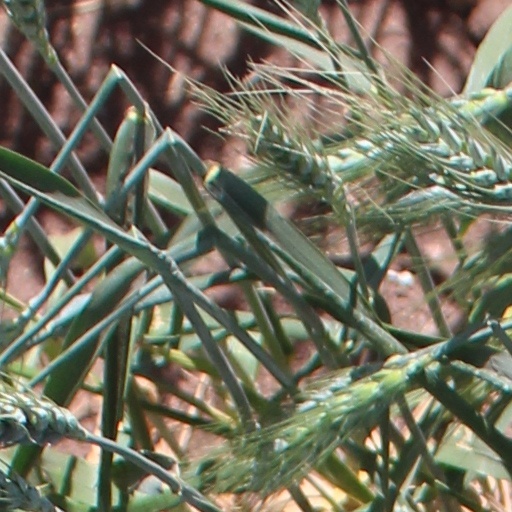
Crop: wheat